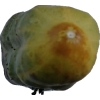
Label: cucumber